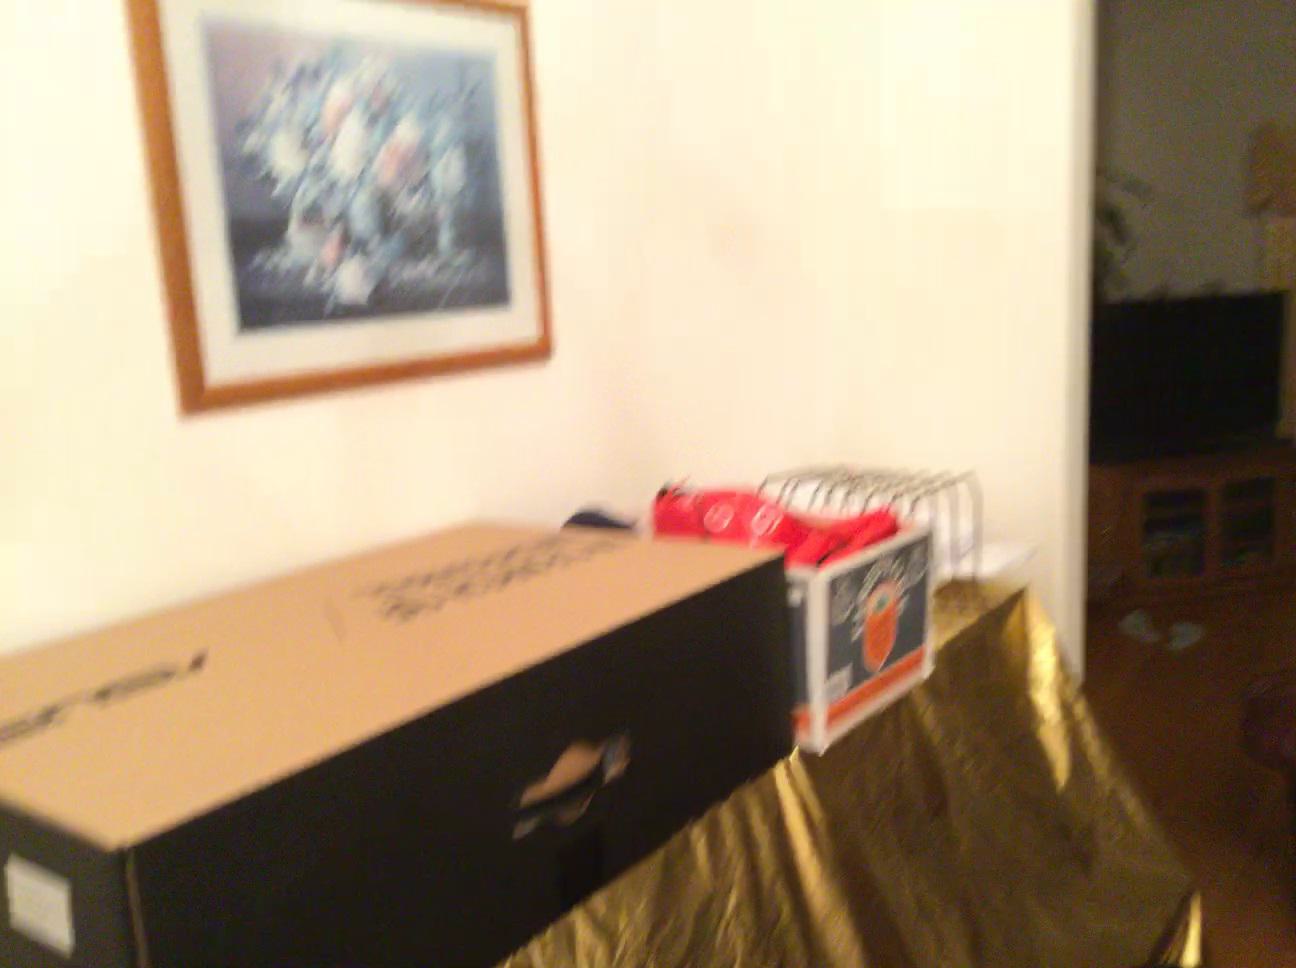
Question: In the image, there is the picture. Pinpoint several points within the vacant space situated behind the picture from the object's perspective. Your final answer should be formatted as a list of tuples, i.e. [(x1, y1), ...], where each tuple contains the x and y coordinates of a point satisfying the conditions above. The coordinates should be between 0 and 1, indicating the normalized pixel locations of the points.
Answer: [(0.012, 0.488), (0.017, 0.465), (0.052, 0.468), (0.089, 0.471), (0.021, 0.448), (0.051, 0.450), (0.083, 0.452), (0.118, 0.454), (0.079, 0.438), (0.109, 0.439), (0.130, 0.429), (0.468, 0.388), (0.461, 0.382), (0.498, 0.381), (0.455, 0.378), (0.489, 0.377), (0.525, 0.376), (0.550, 0.370)]